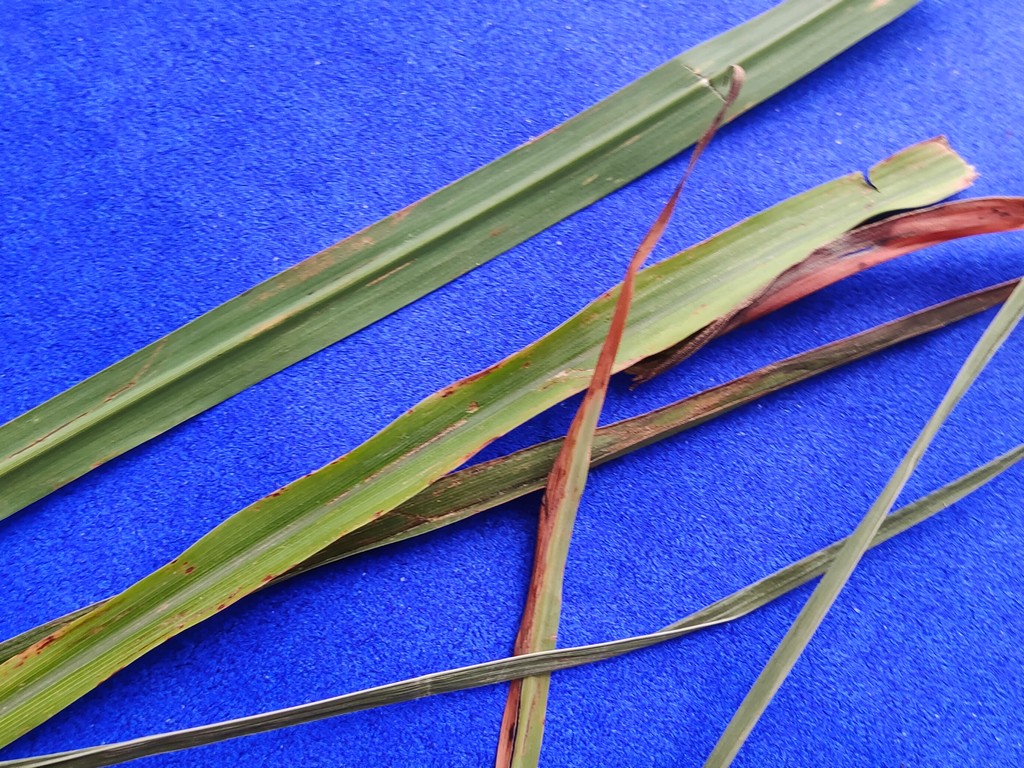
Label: Unhealthy